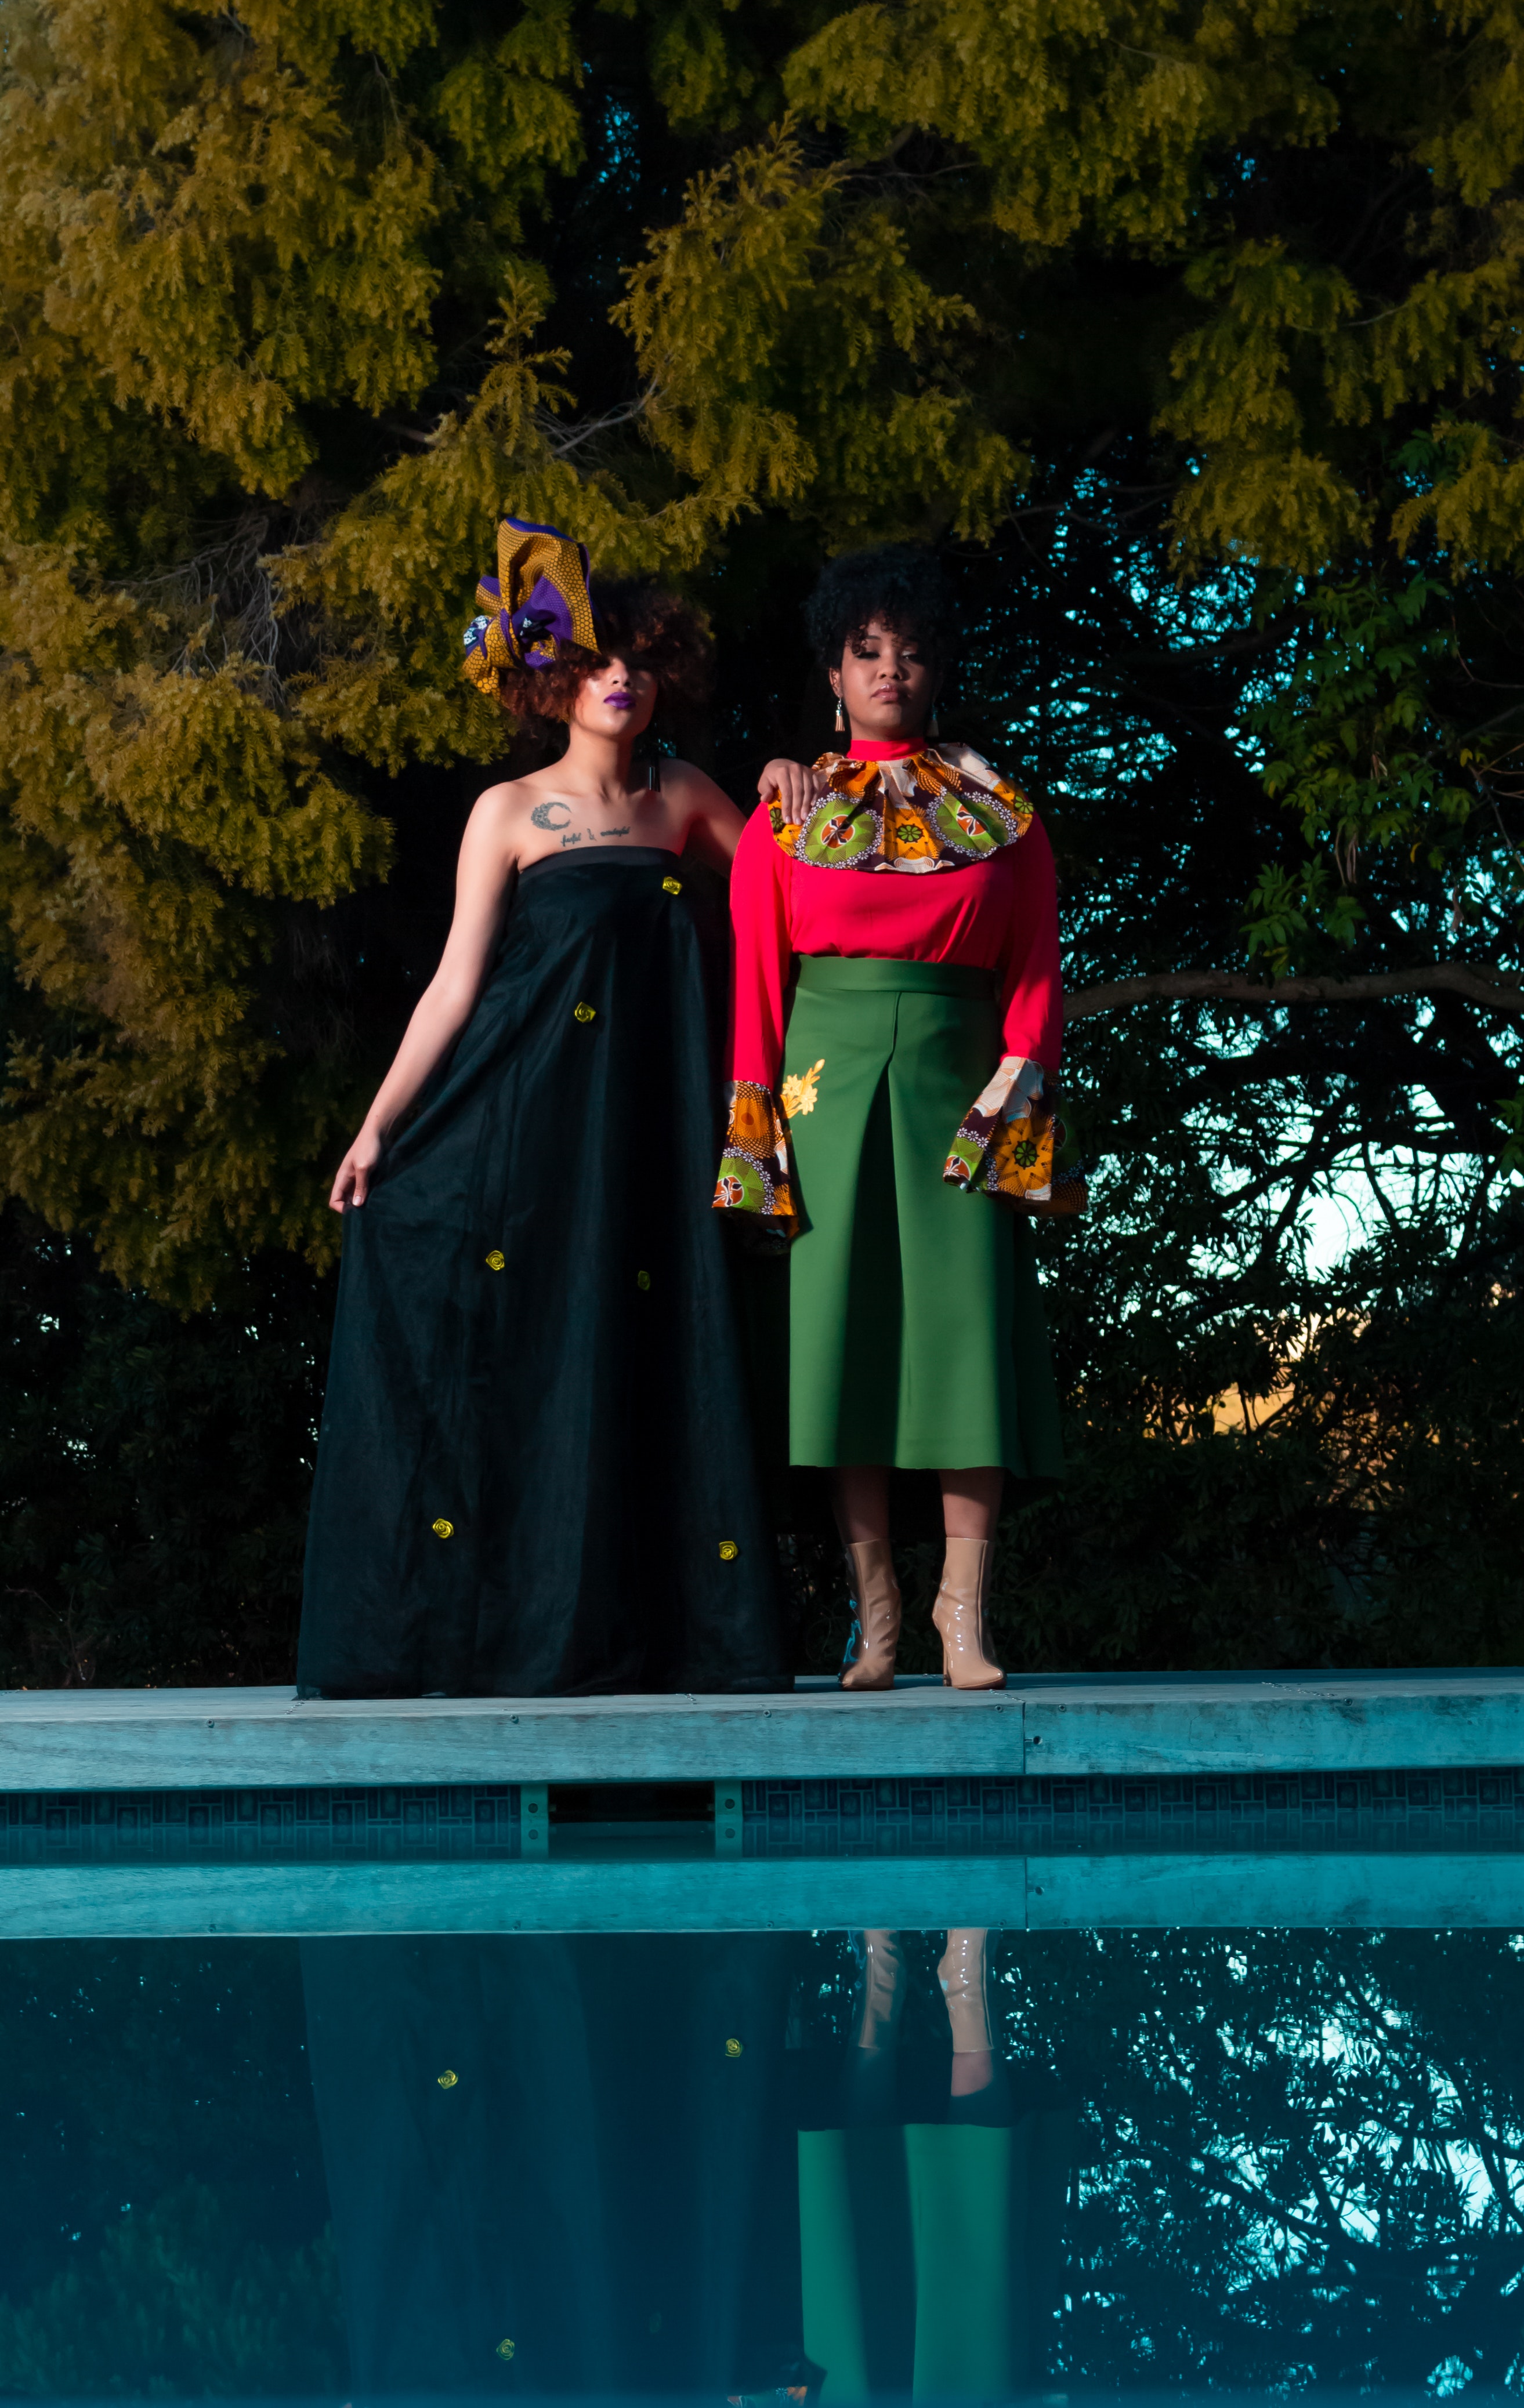
water, green, red, fun, dress, leisure, girl, vacation, tree, plant, costume, recreation